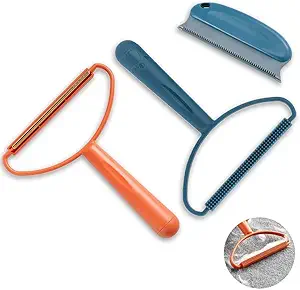
Portable Lint Remover Pet Fur Remover Clothes Fuzz Remover Pet Hairball Quick Epilator Shaver Removing Dust Pet Hair from Clothing Furniture Perfect for Clothing
Category: Home&Kitchen
Price: 179 (list price: 799)
Rating: 3.5 (132 ratings)
About this product: Warm Advice: Not suitable for thin knitted fabrics, such as shirt, sweater, pants. When using your fuzz remover, please use it a little lightly.|Battery-free: This lint shaver doesn't need any batteries, so you can use it to remove lint and fuzz at any time and any place.|Double-side Use: Pure copper can quickly remove fur balls, lint, hairs and round brush can easily smooth fur coat.|Material: Lint brush is made of pure copper head and smooth plastic handle, which makes it using much longer.|Multifunction: Great lint removers for cleaning your clothing, bedding, furniture, carpet, pet hair and car upholstery.